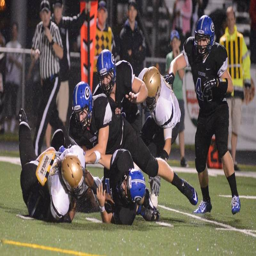
week - photos from person at football game .